Edhuvas Hingajje

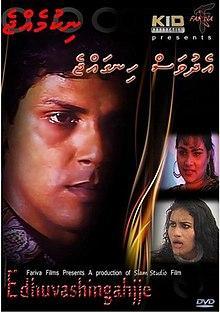
Official film poster

Edhuvas Higajje is a 1996 Maldivian film directed by Easa Shareef. Produced by Aslam Rasheed under Slam Studio, the film stars Reeko Moosa Manik, Wadheefa Adam and Nooma Ibrahim in pivotal roles.